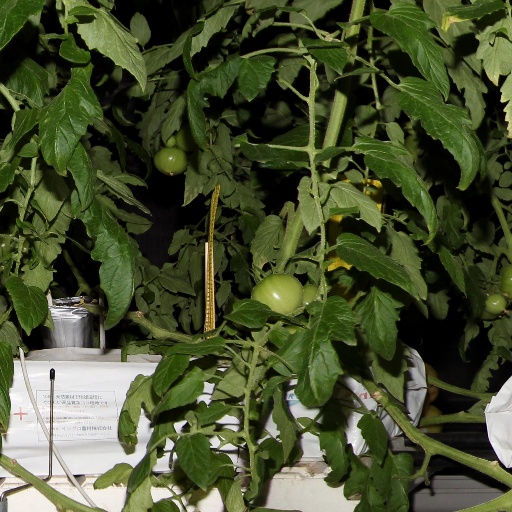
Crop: tomato